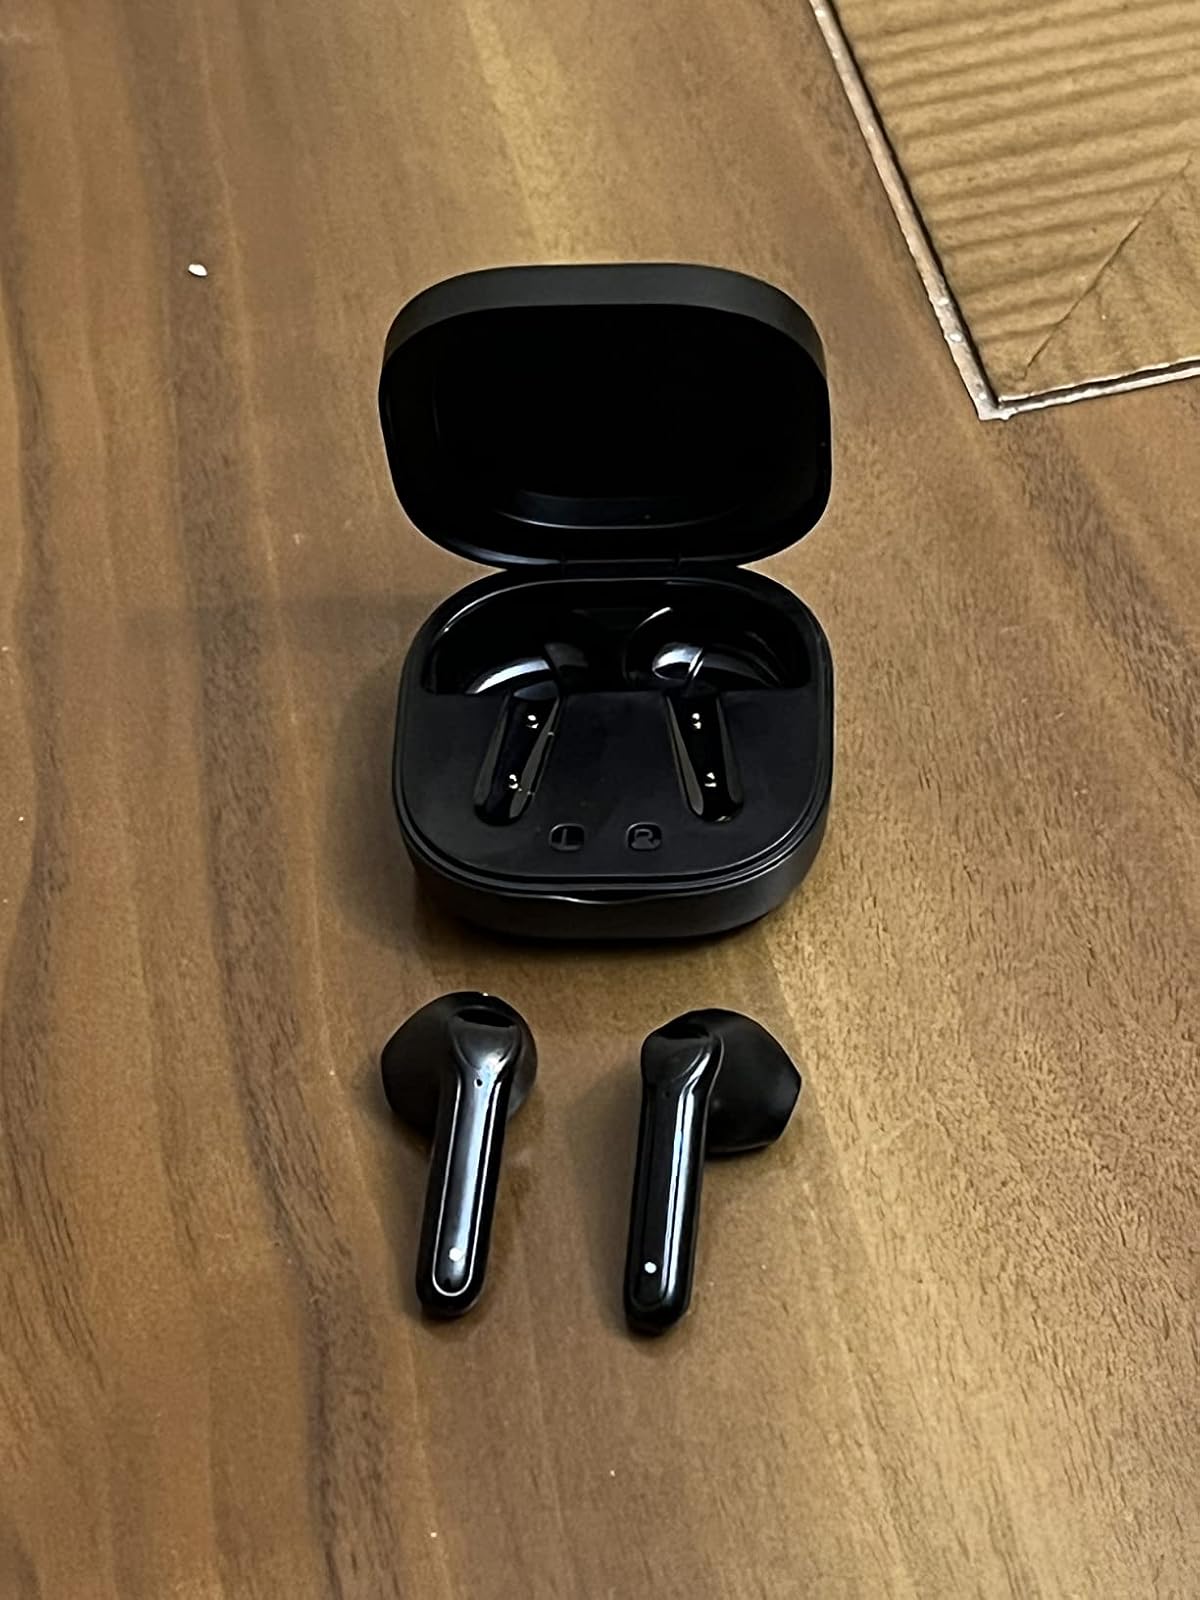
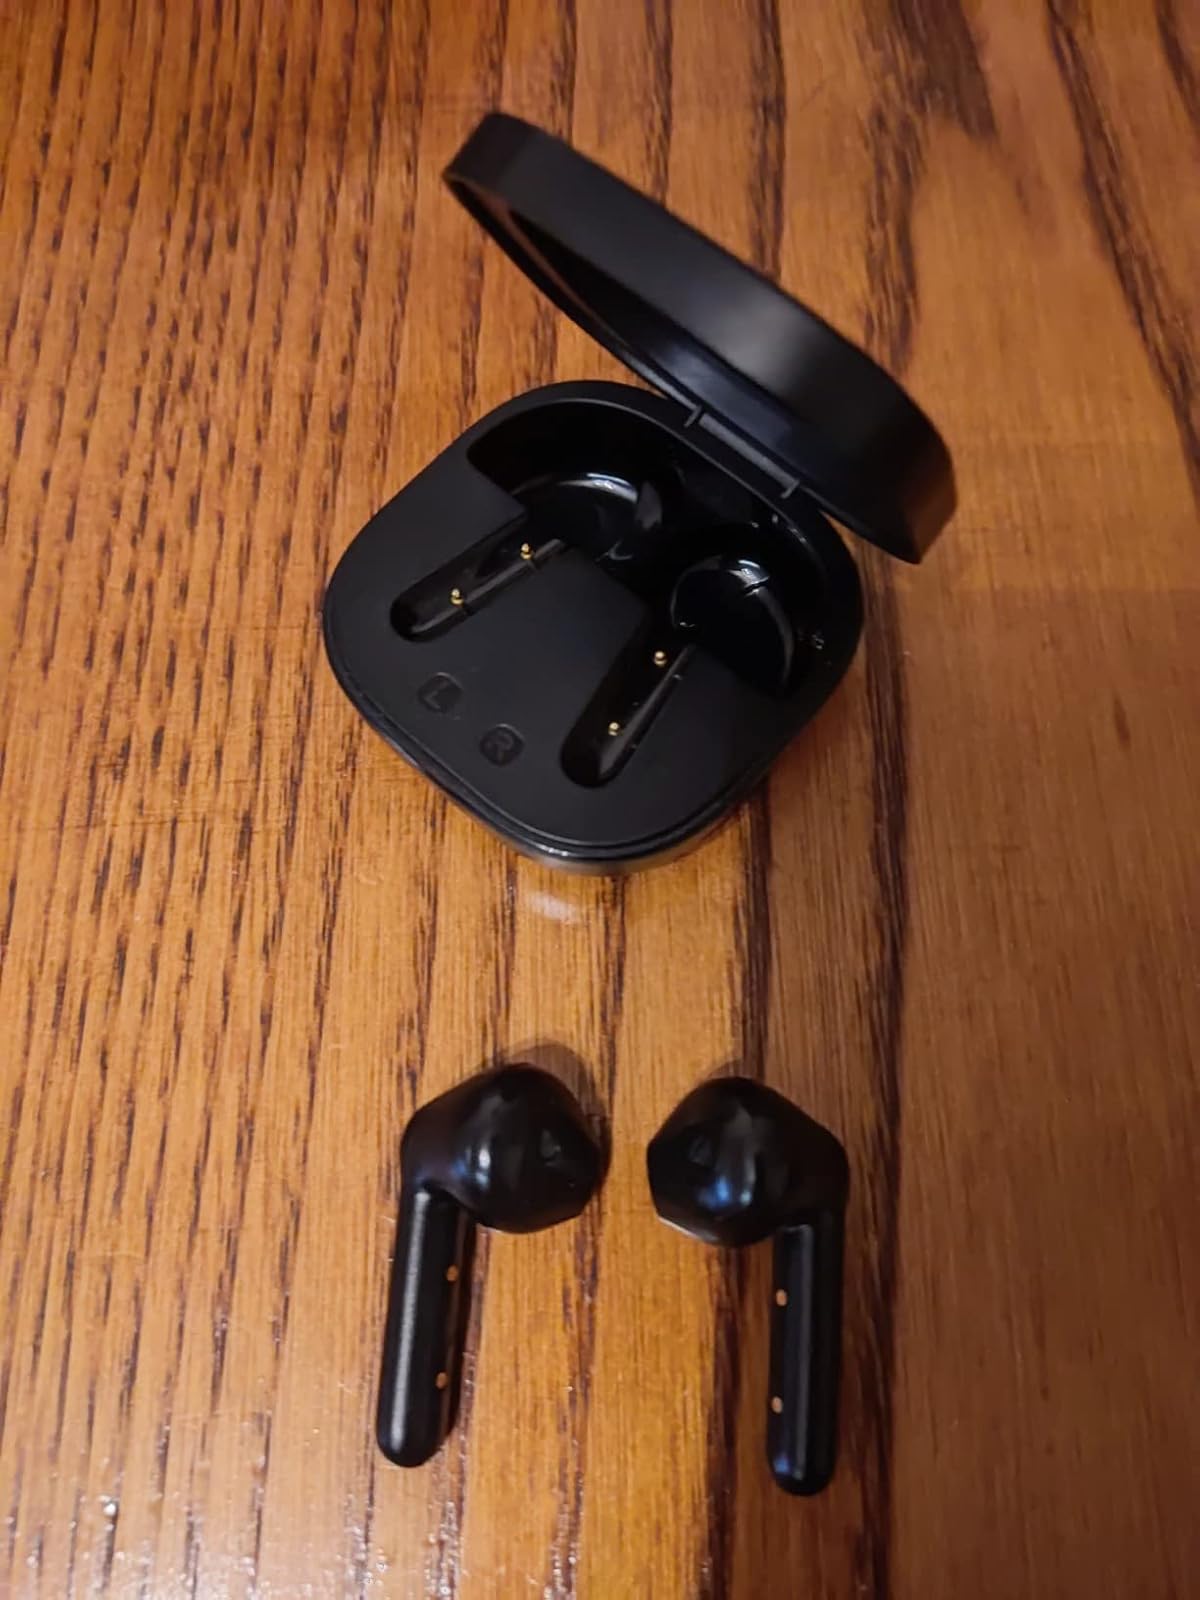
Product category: earbuds
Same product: yes